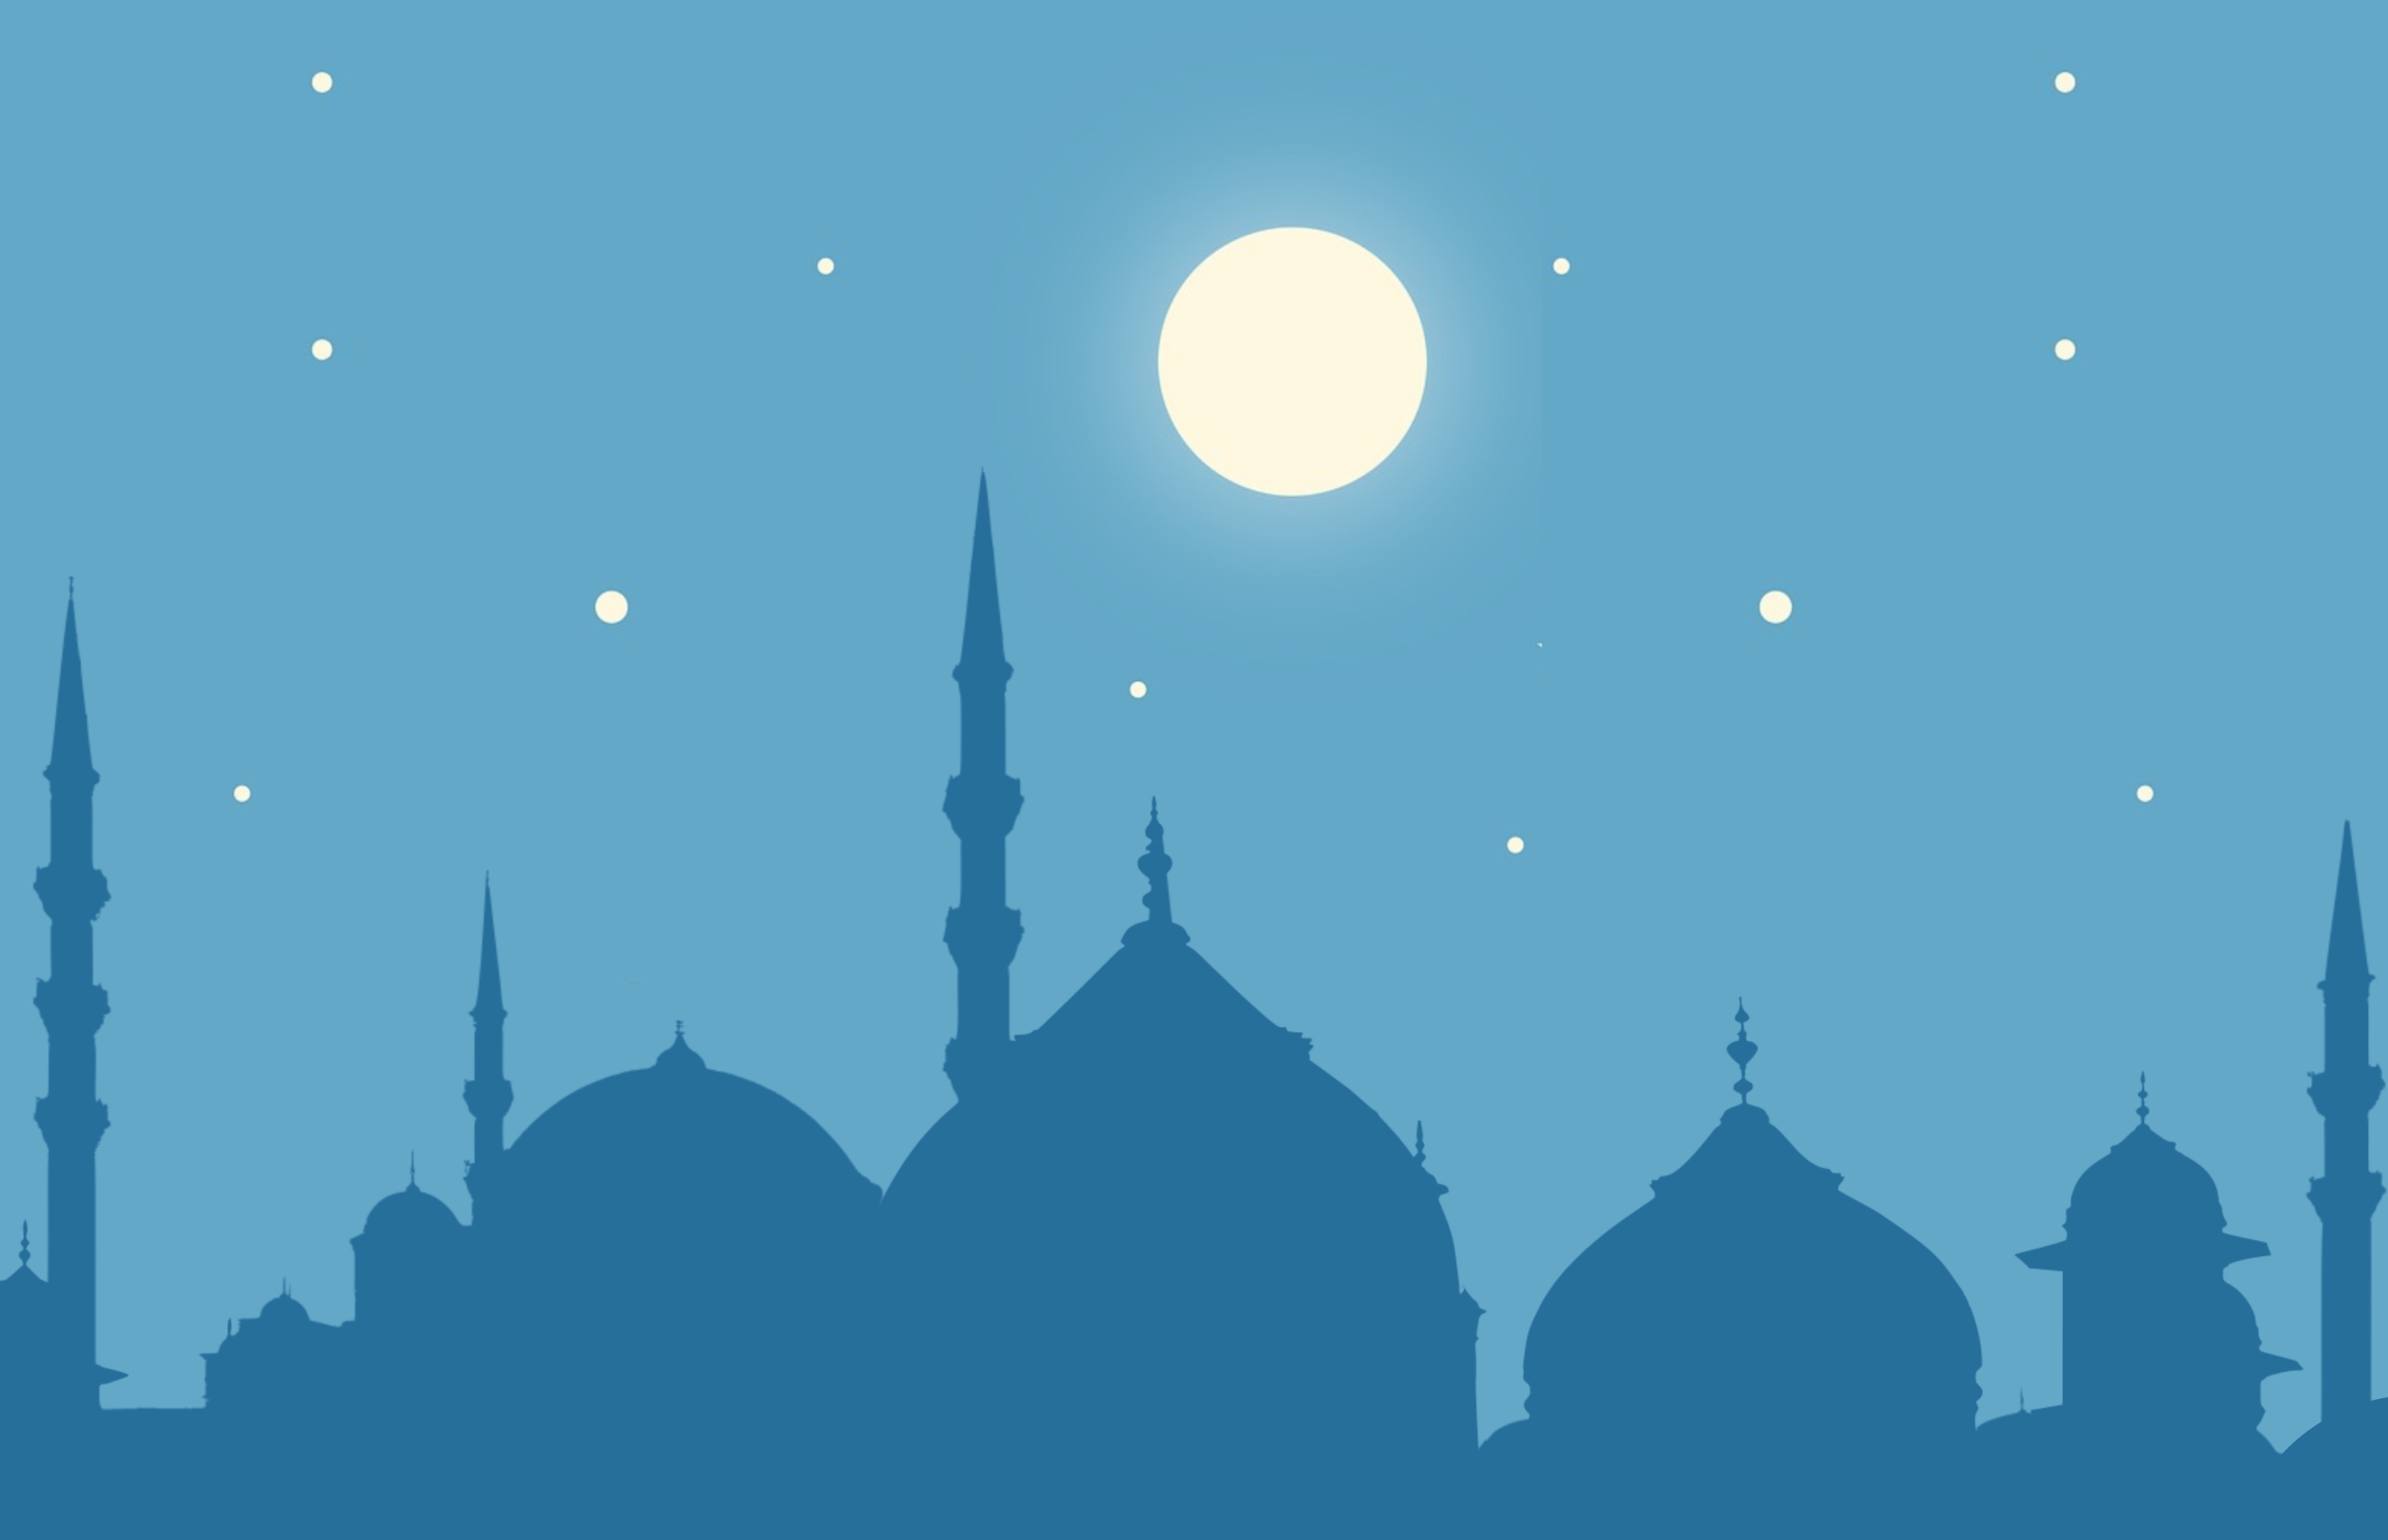
ramadan, kareem, moon, masjid, eid, arabic, night, invitation, decoration, islamic, arabian, believe, card, culture, faith, greeting, holy, month, mubarak, occasion, pray, spirituality, sky, blue, atmospheric phenomenon, atmosphere, illustration, celestial event, spire, calm, steeple, place of worship, world, space, astronomical object, haze, art